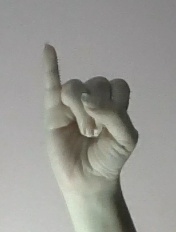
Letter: meem